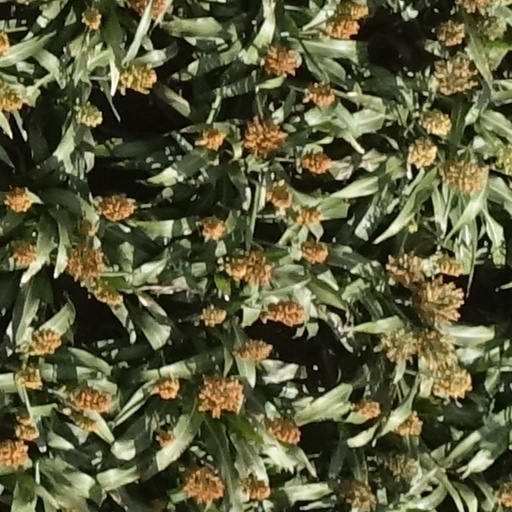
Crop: sorghum